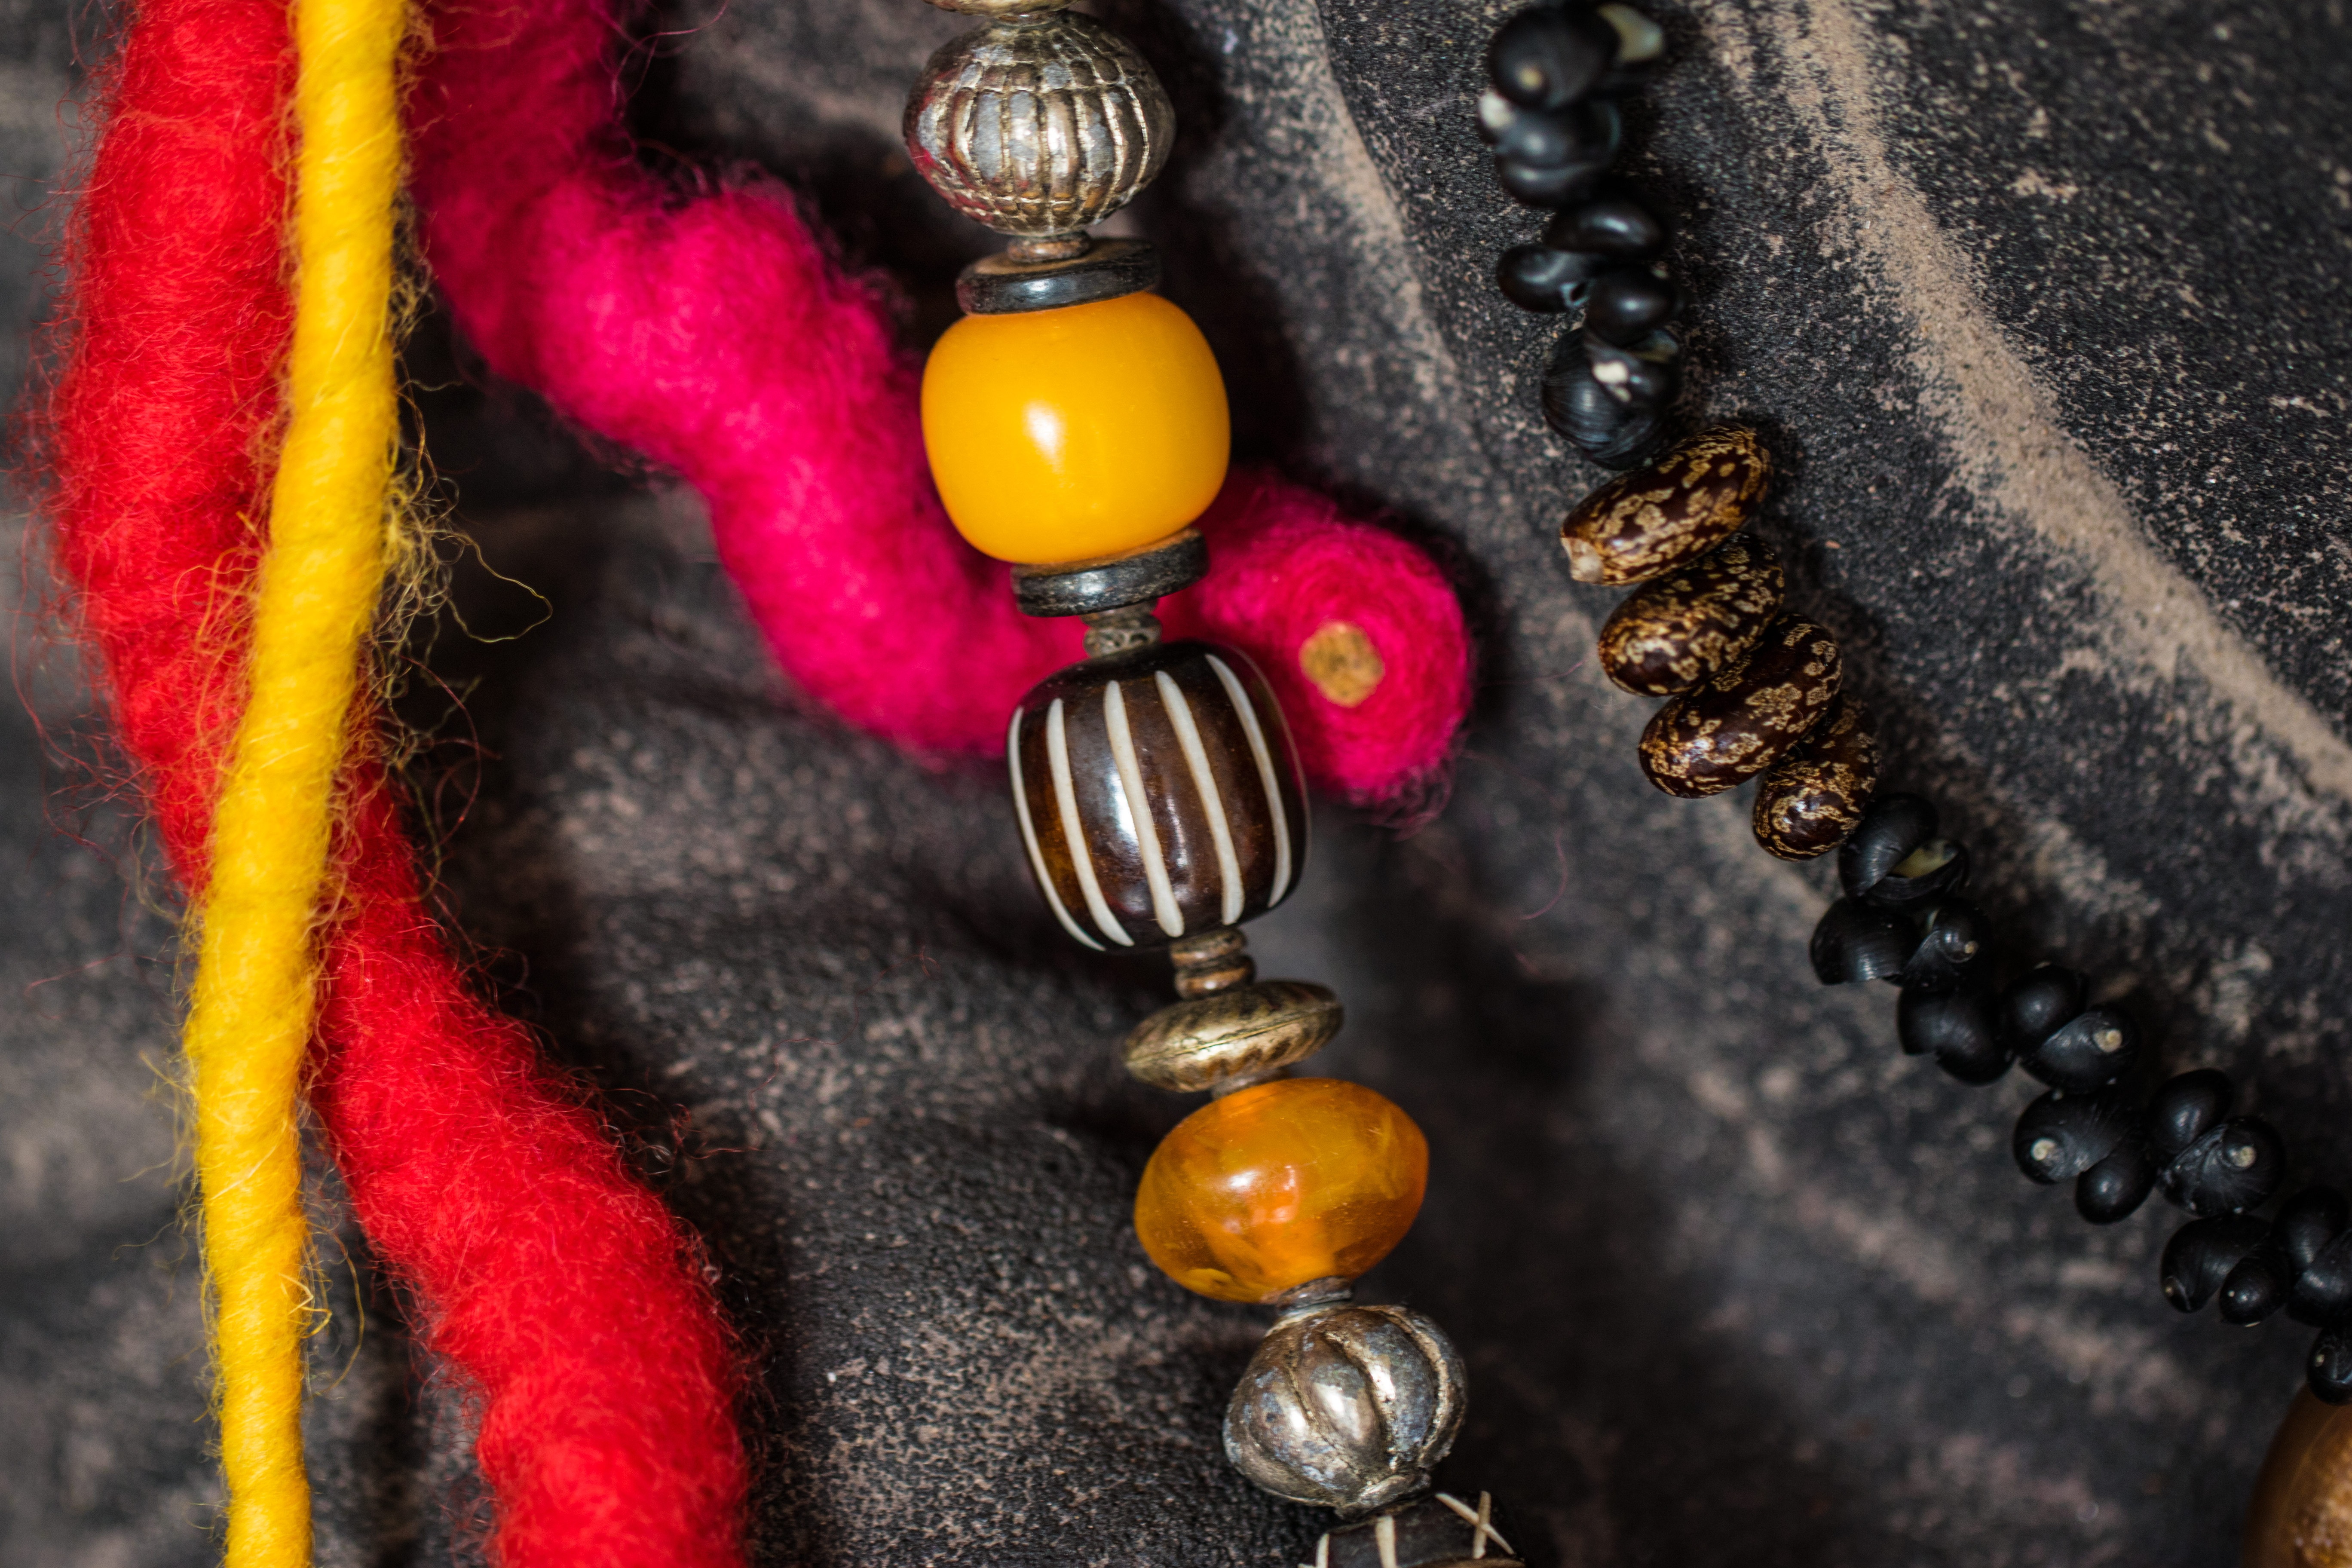
hand, chain, red, color, colorful, yellow, necklace, jewellery, earrings, beads, jewels, macro photography, gems, fashion accessory